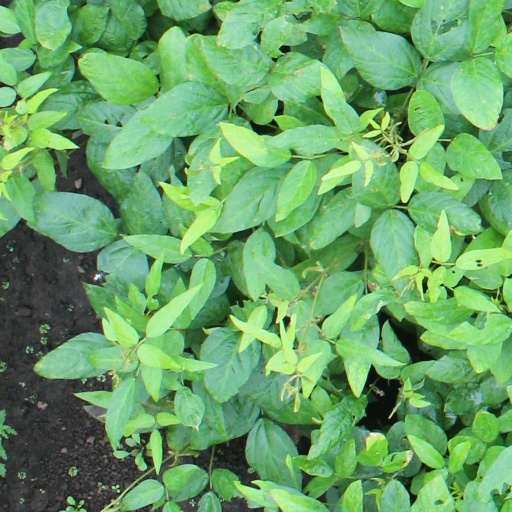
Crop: soybean